Jaime Aparicio Otero

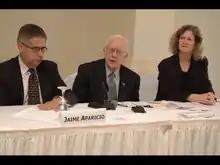
Ambassador Aparicio with Jimmy Carter

Previously, Aparicio Otero has been an envoy on special missions for the Carter Center in issues related to monitoring elections and political conflict resolution, in Nicaragua, Ecuador, and Costa Rica. He was also a political consultant in Washington, D.C., for Newlink Political, a Miami-based government relations firm.